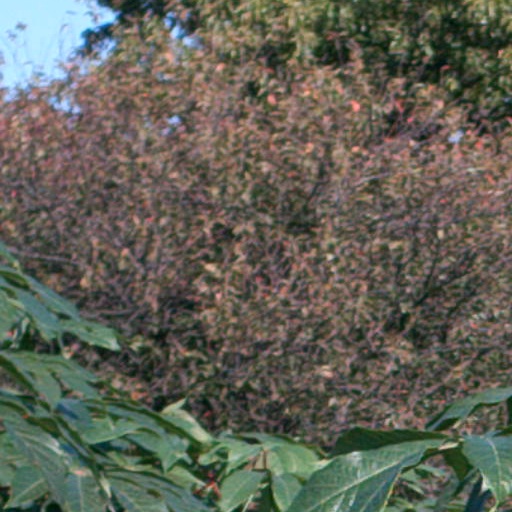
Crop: cassava